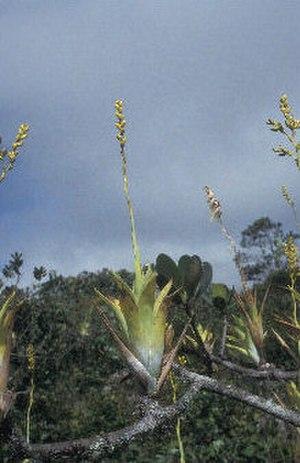
Catopsis berteroniana est une espèce de plantes vivaces épiphytes de la famille des Bromeliaceae, la seule plante carnivore du genre Catopsis. Son mécanisme de capture ressemble à celui de Brocchinia reducta, une autre Bromeliaceae.